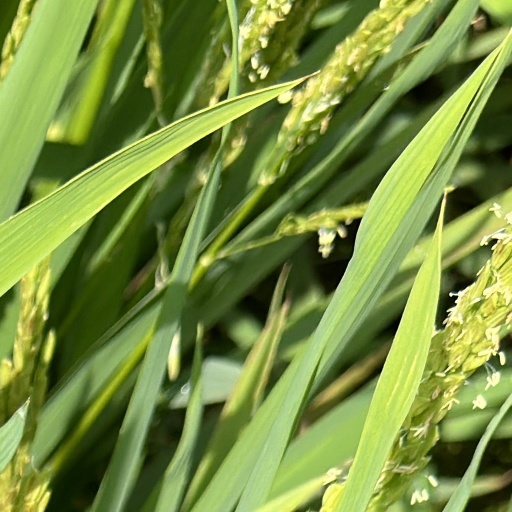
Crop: rice